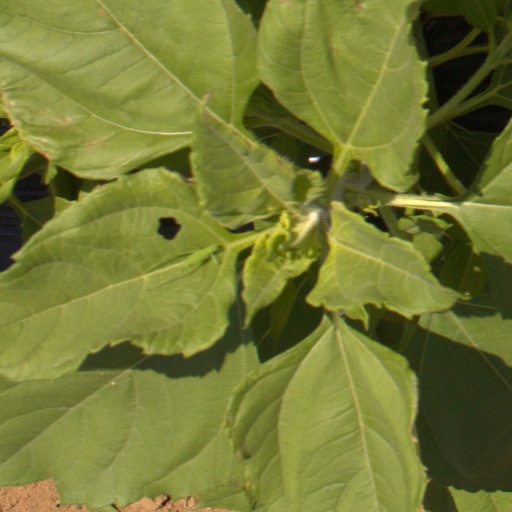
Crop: Jerusalem artichoke